McMichael Canadian Art Collection

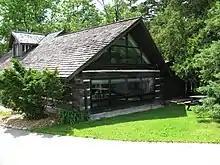
The grounds of the museum include the Pine Cottage building, which houses the institution's art studio

The McMichael Canadian Art Collection is situated in Kleinburg, an unincorporated village in Vaughan, Ontario. The grounds of the museum are on a conservation area in the Humber River Valley, which also serves as a floodplain for the area. The landscape itself was partially crafted by the McMichaels, and later the Government of Ontario, to help complement the museum's collection; with the McMichaels planting over 500 cedar trees in the area to help recreate the landscapes typically painted by the Group of Seven.